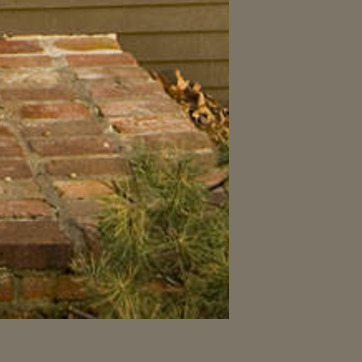
Material: foliage